Lahore

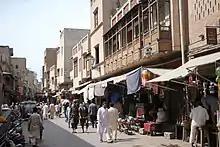
Sections of the Walled City of Lahore have been under restoration since 2012 in conjunction with the Agha Khan Trust for Culture.

Lahore became the empire's administrative capital, though the nearby economic centre of Amritsar had also been established as the empire's spiritual capital by 1802. By 1812, Singh had mostly refurbished the city's defences by adding a second circuit of outer walls surrounding Akbar's original walls, with the two separated by a moat. Singh also partially restored Shah Jahan's decaying Shalimar Gardens and built the Hazuri Bagh Baradari in 1818 to celebrate his capture of the Koh-i-Noor diamond from Shuja Shah Durrani in 1813. He erected the Gurdwara Dera Sahib to mark the site of Guru Arjan Dev's death (1606). The Sikh royal court also endowed religious architecture in the city, including a number of Sikh gurdwaras, Hindu temples, and havelis.